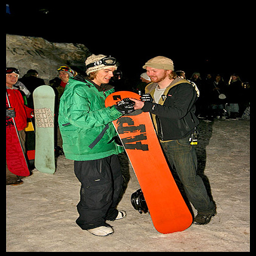
Some guys standing in the dark holding a board.
there are many snow b orders standing outside together
Two men holding hands while holding a snowboard
Two young men looking over the ski boar
Two men shake hands while holding a snowboard.